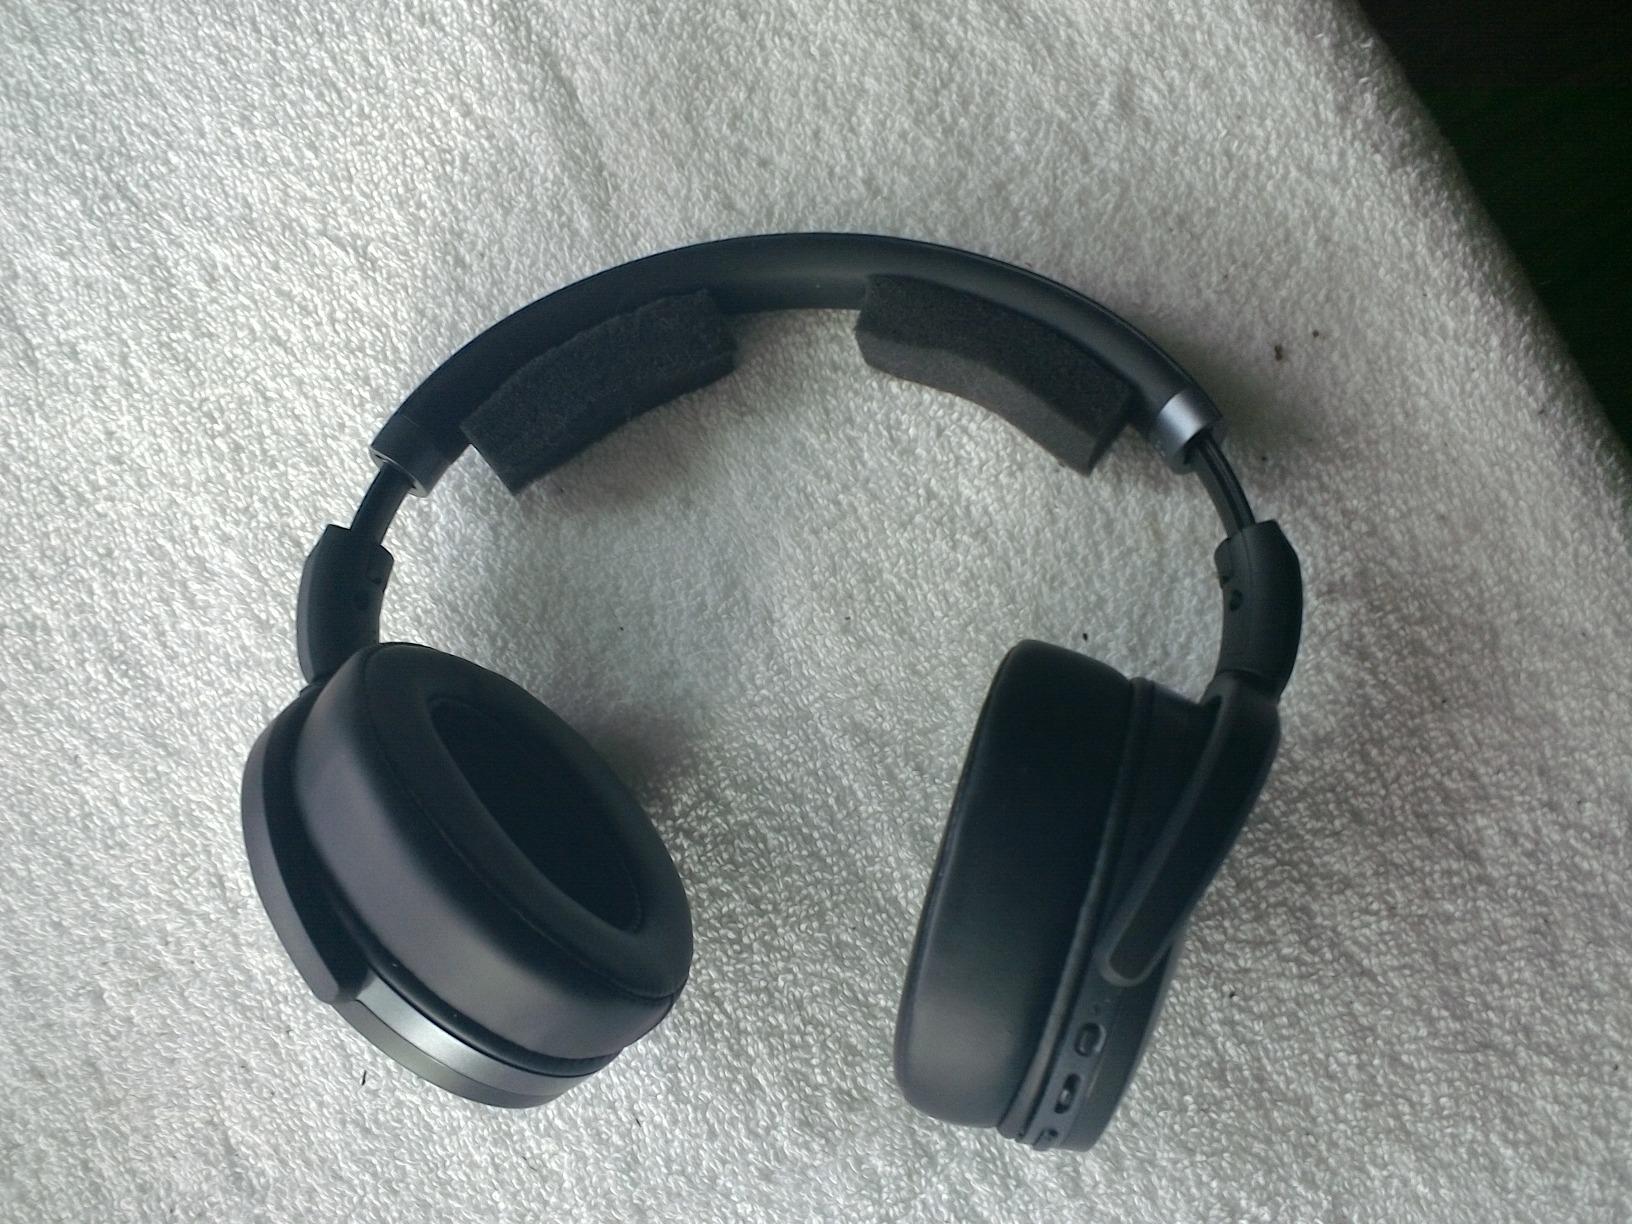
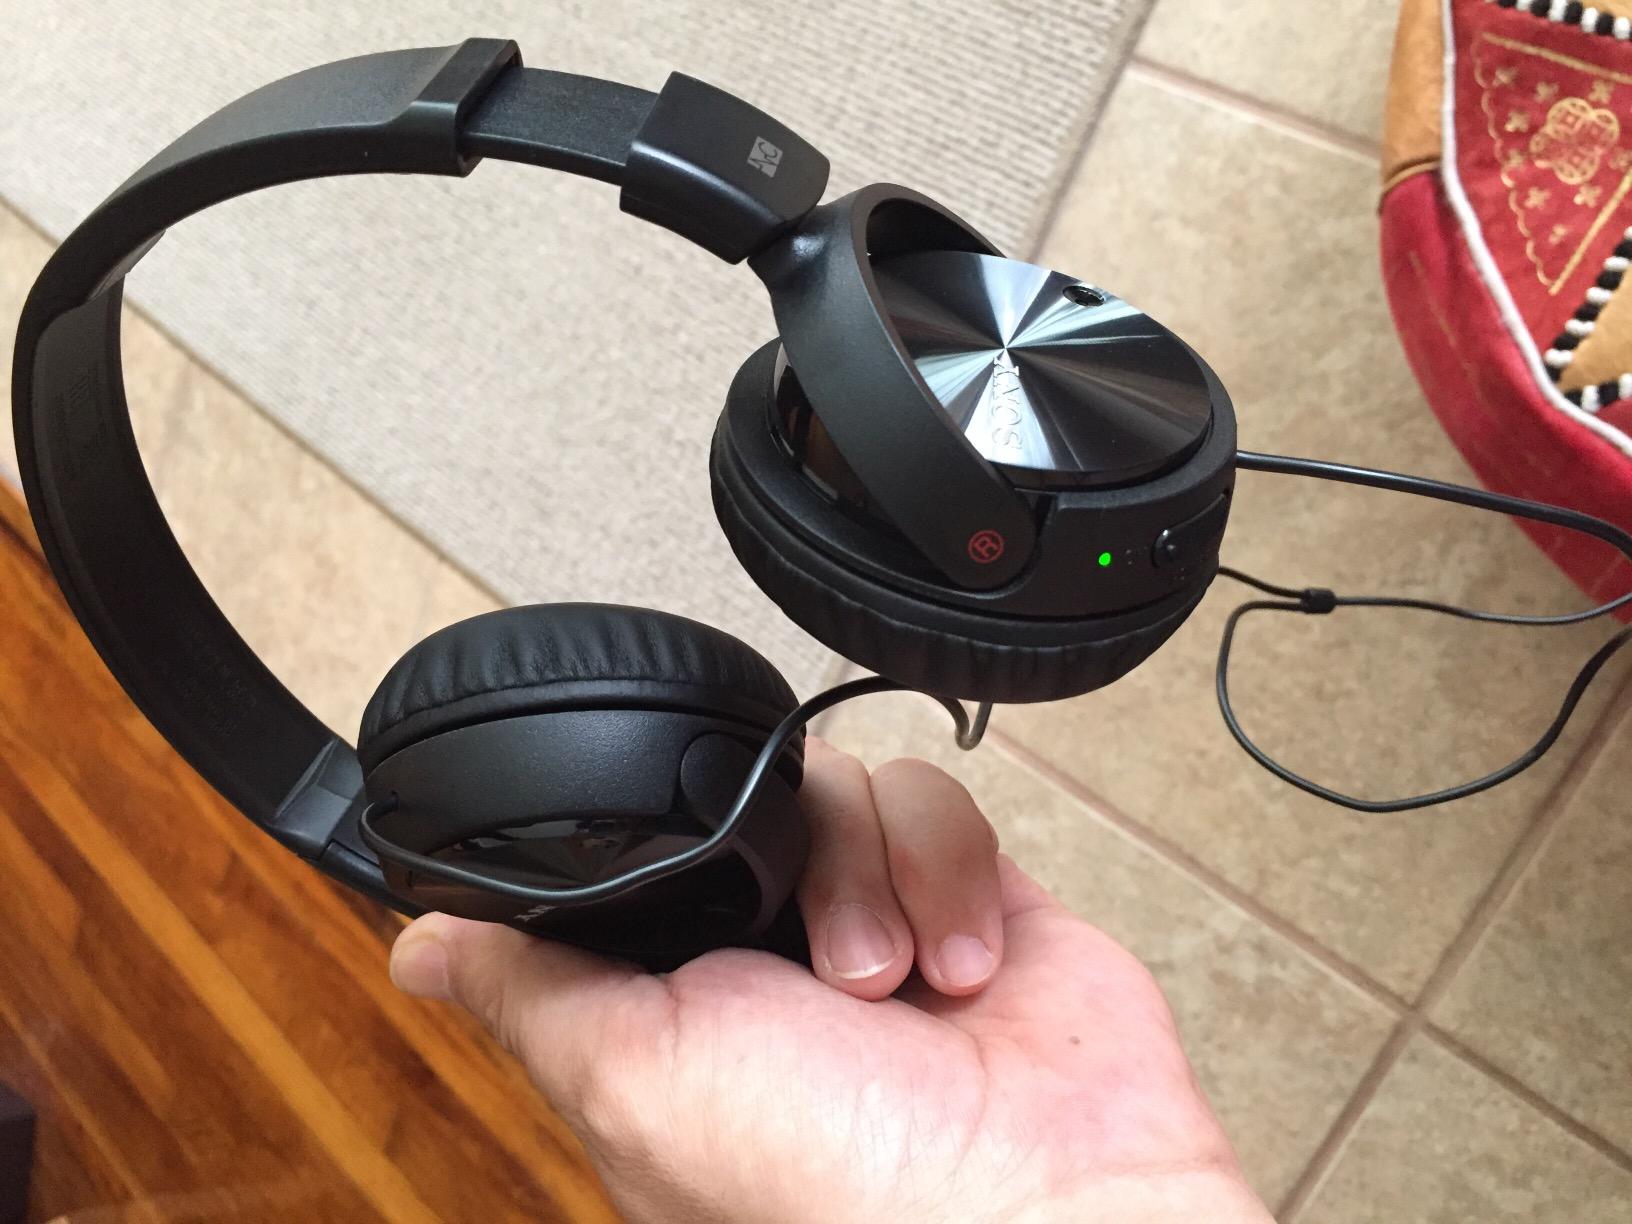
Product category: headphones
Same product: no